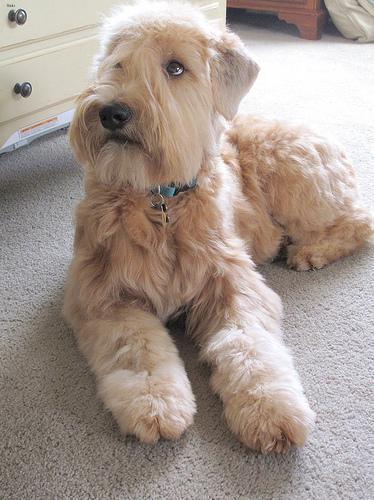
wheaten terrier